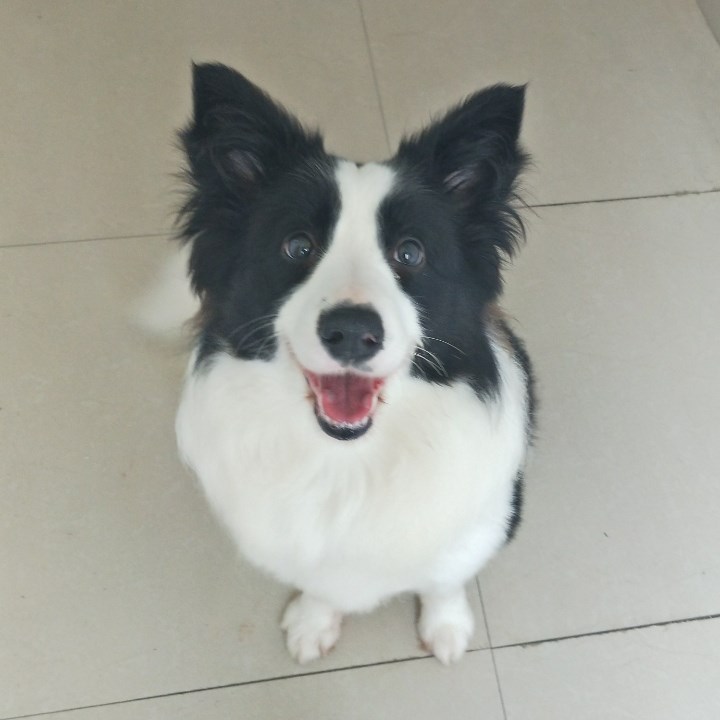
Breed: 2594-n000109-Border_collie